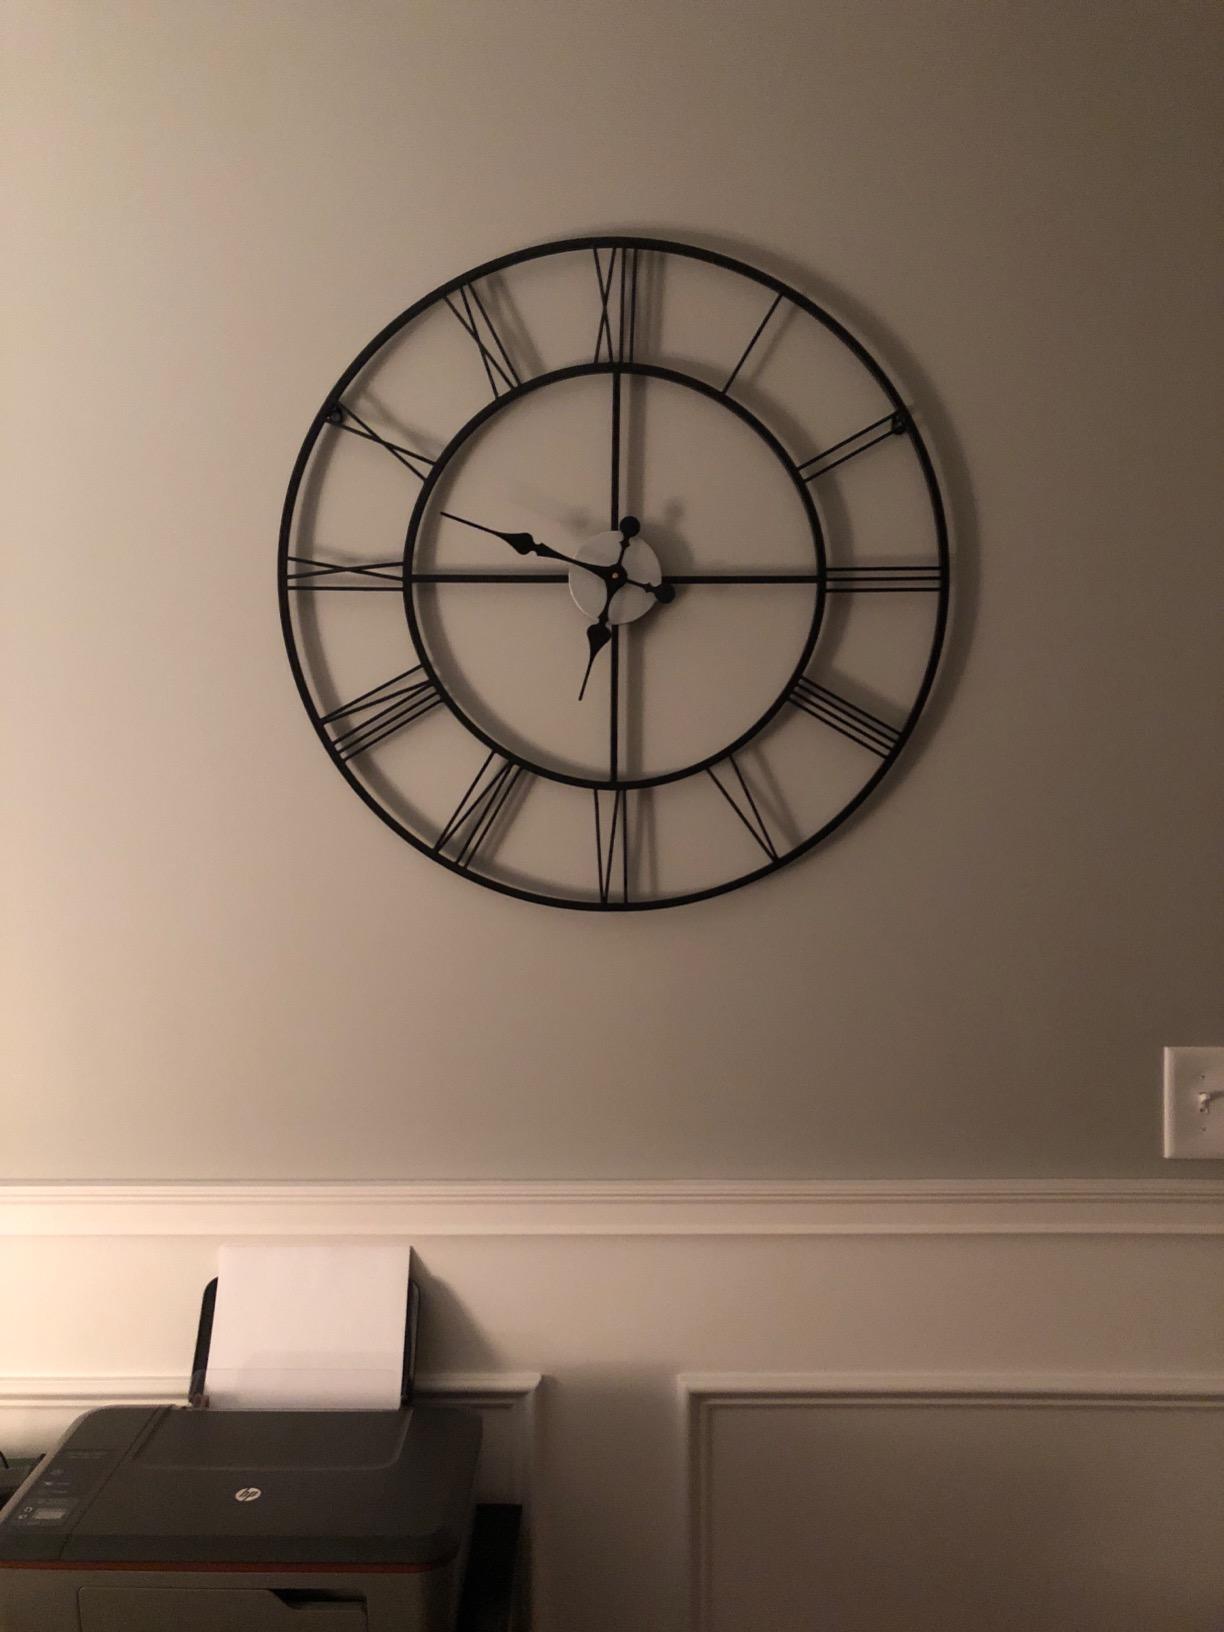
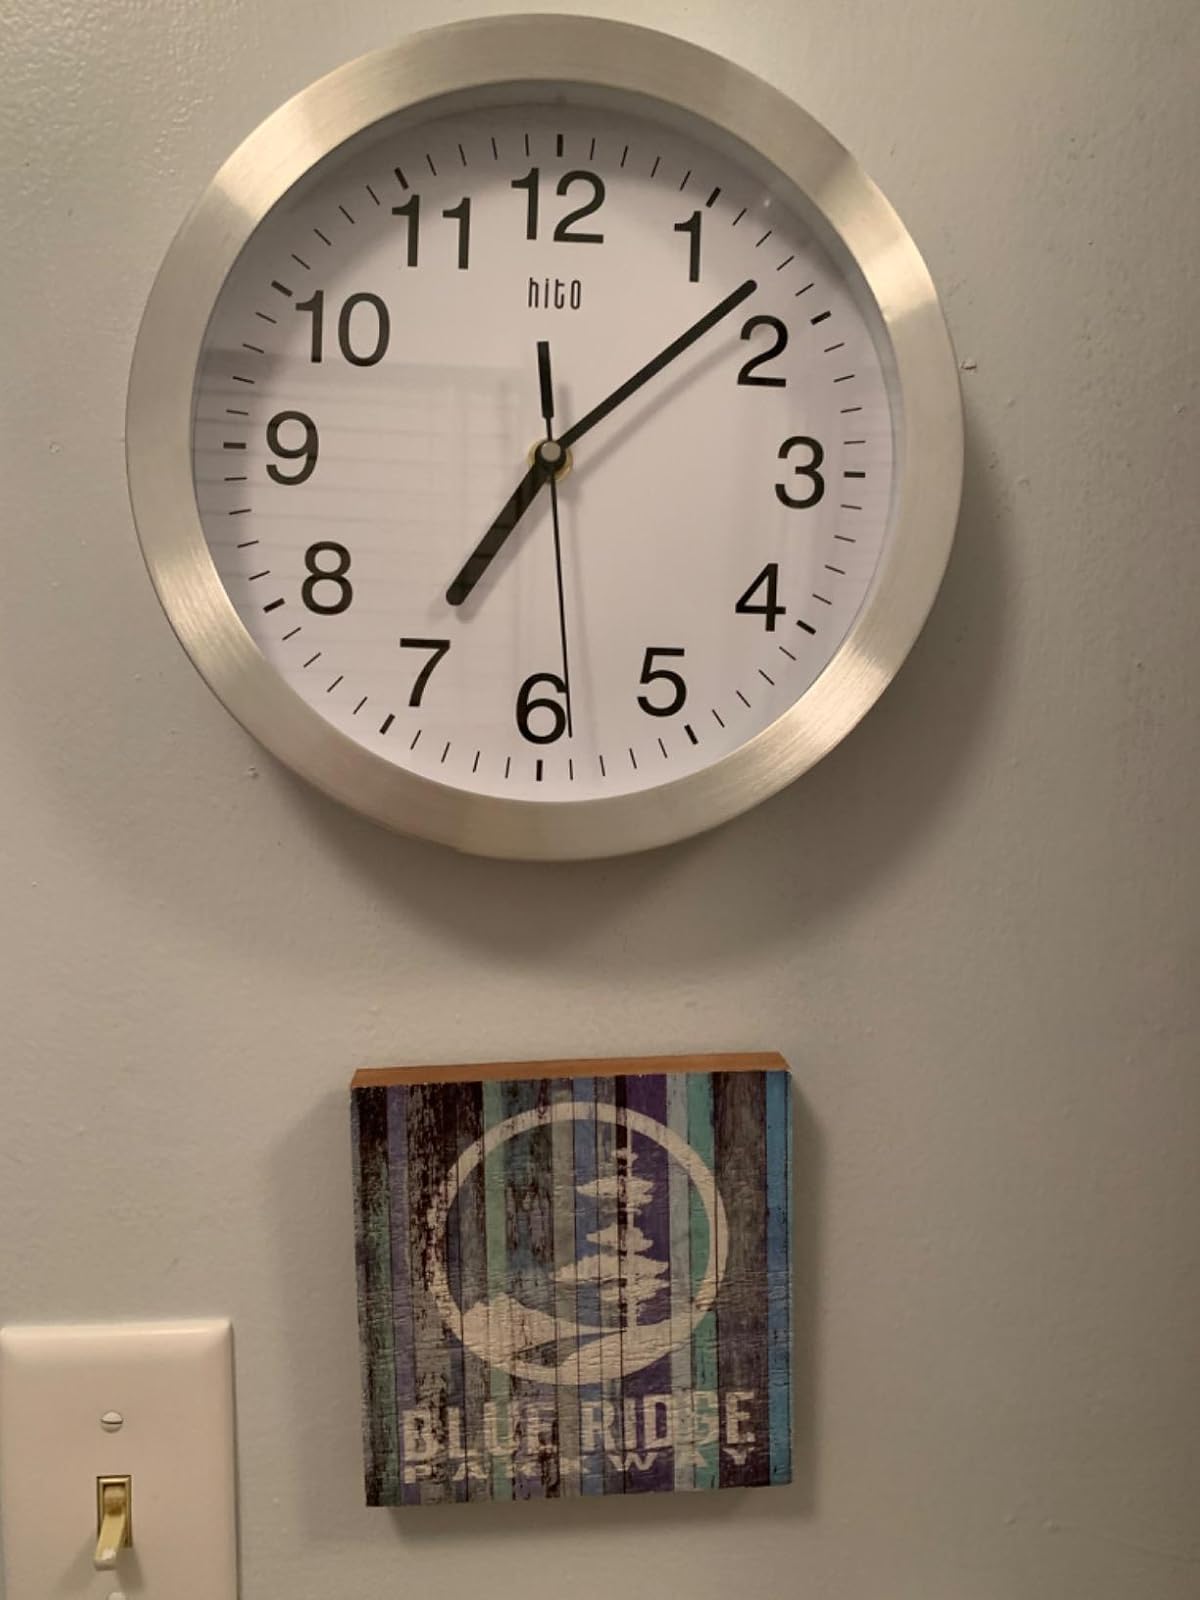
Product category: clock
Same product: no